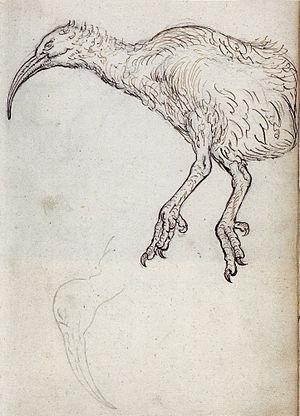
Aphanapteryx bonasia, parfois appelé poule rouge ou râle de Maurice, est une espèce éteinte d'oiseaux de la famille des Rallidae. Connu à partir d'os et de descriptions, c'était un râle incapable de voler, un peu plus grand qu'une poule, qui avait un plumage rougeâtre, des pattes noires et un long bec incurvé. Les ailes étaient petites, et les pattes minces pour un oiseau de cette taille. Il devait se nourrir d'invertébrés, des escargots présentant des traces d'attaque ayant été retrouvés près de son bec. Il a été décrit comme étant attiré par les objets rouges, ce qui aurait été exploité par l'homme pour le chasser.